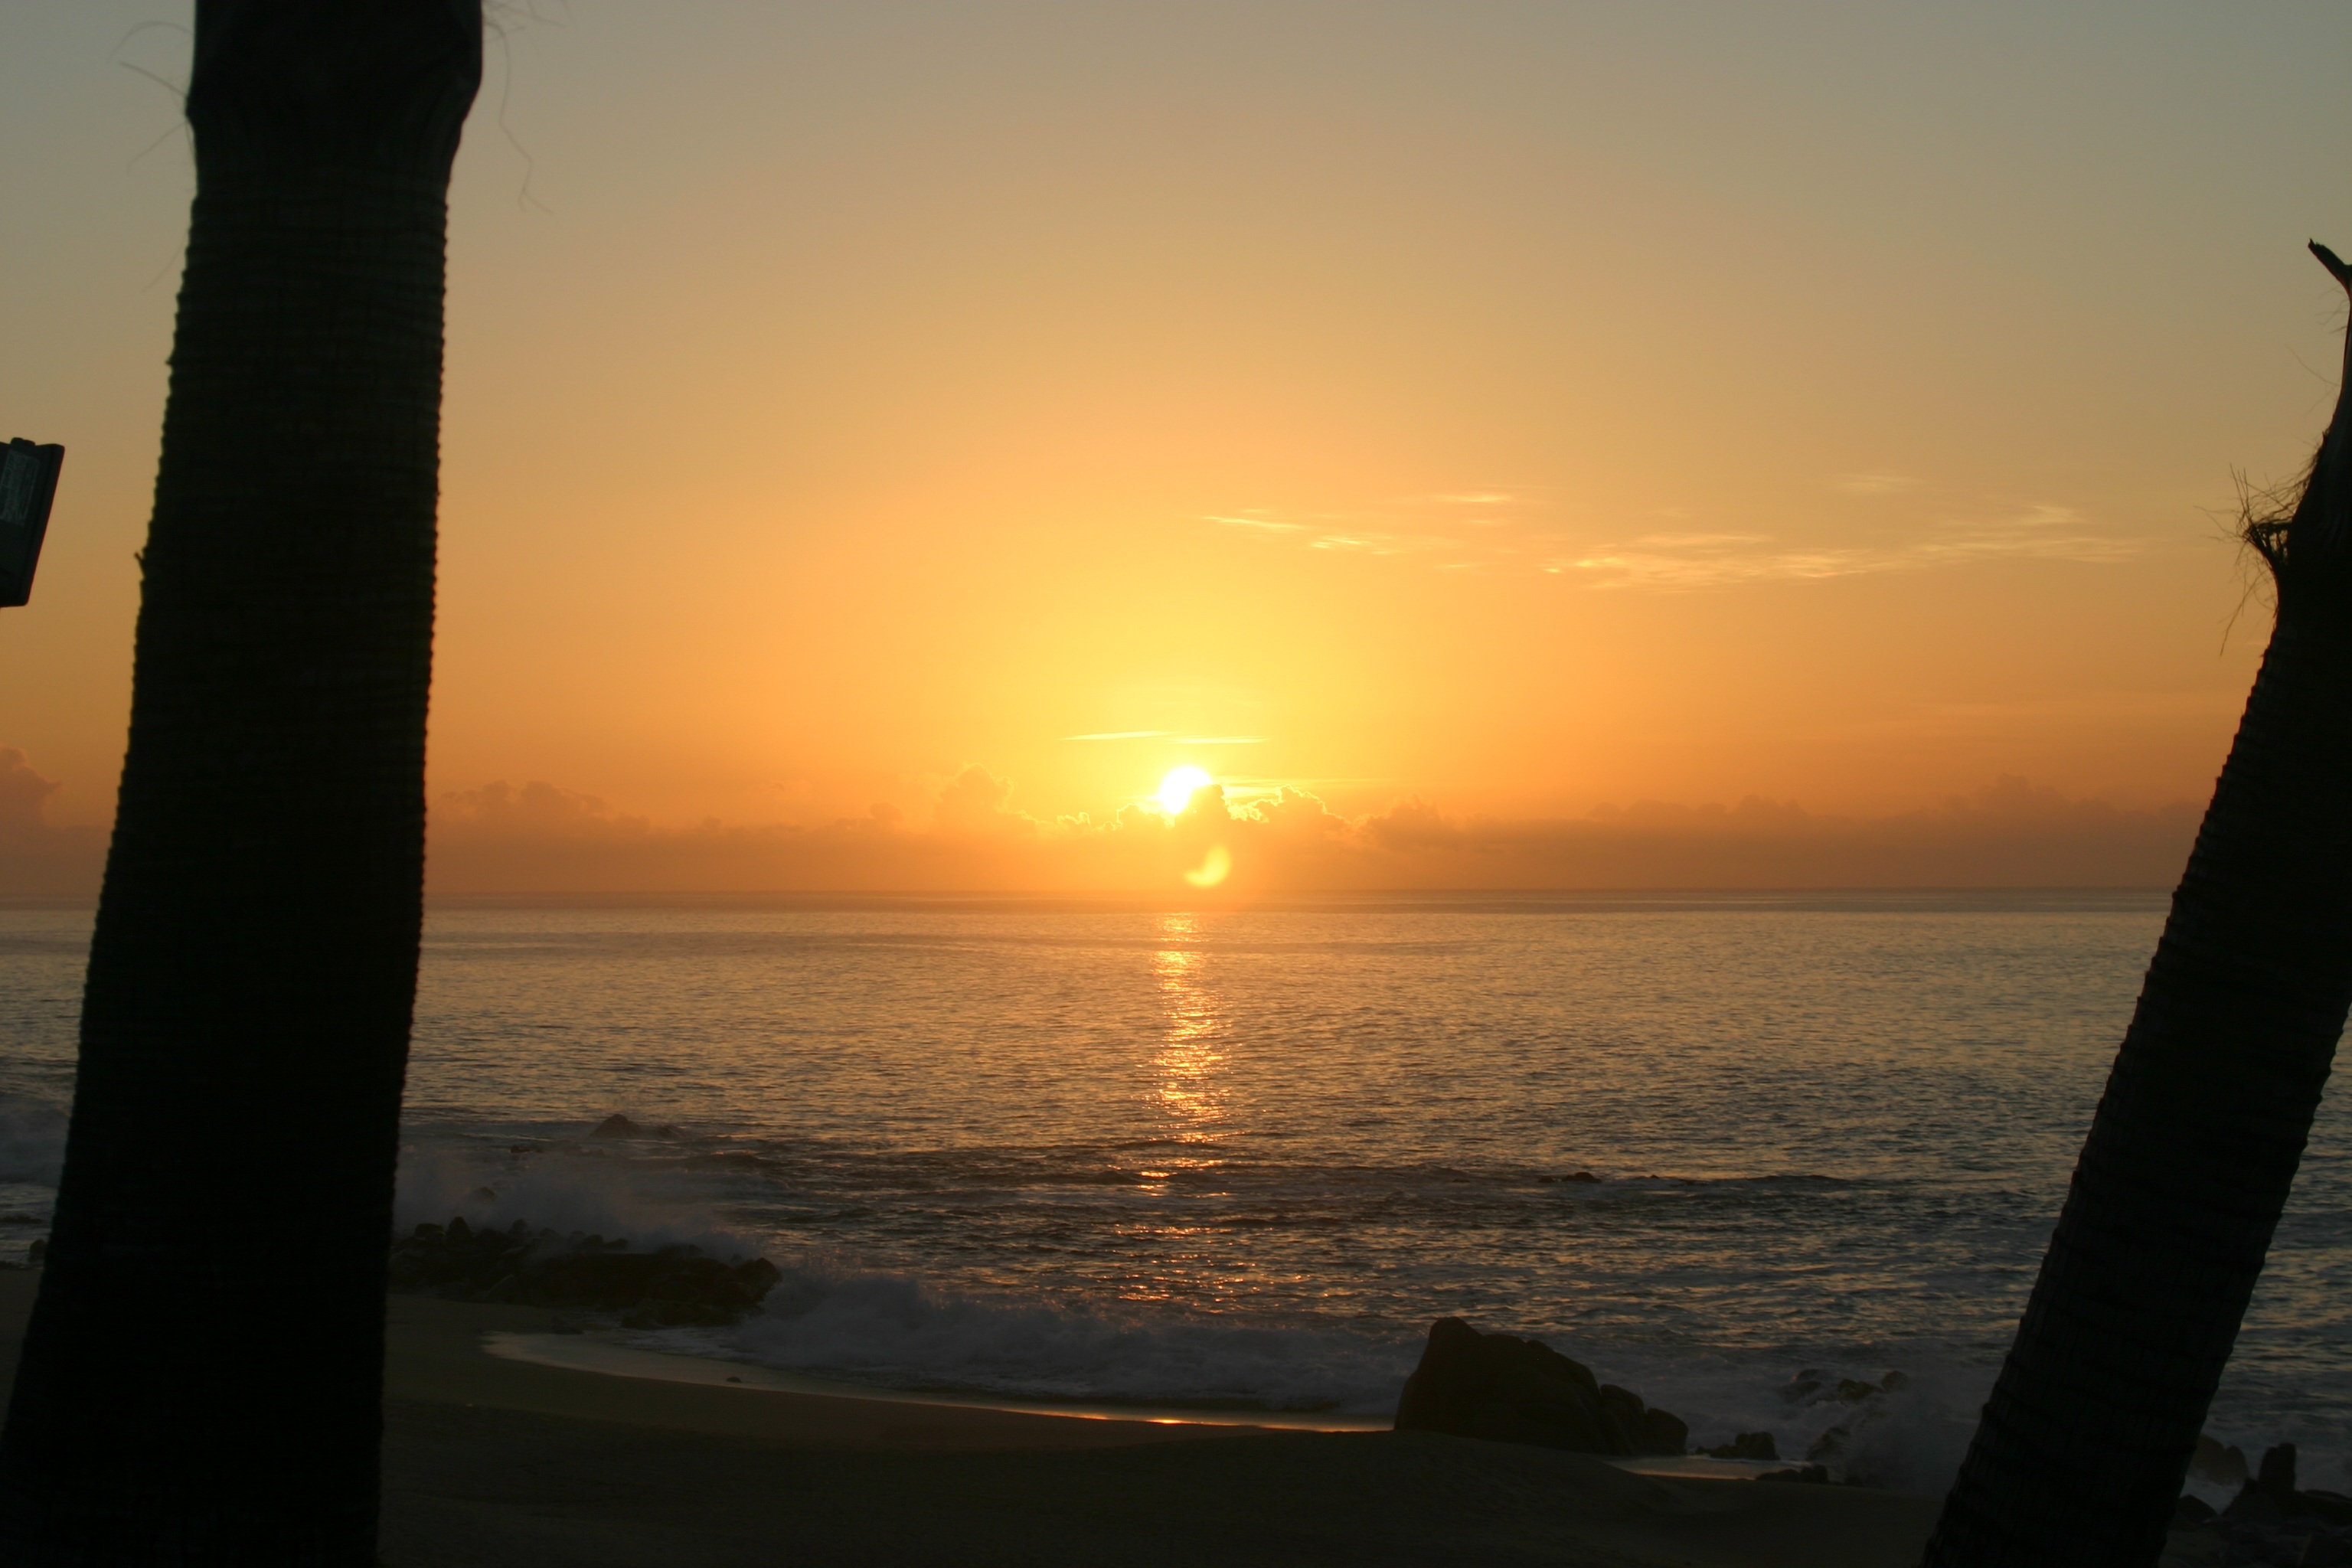
beach, sea, coast, ocean, horizon, silhouette, sun, sunrise, sunset, sunlight, morning, wave, dawn, dusk, evening, tower, tropical, mexico, cape, lucas, afterglow, cabo san lucas